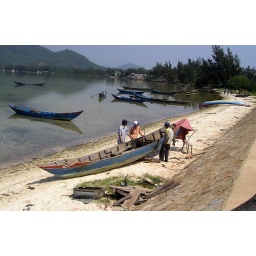
Mending a boat on the road to Hoi An in Vietnam